Characters of Red Dead Redemption 2

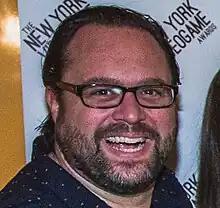
A 42-year-old man with black hair, a black beard, and glasses smiling with an open mouth at the camera.

Simon Pearson (Jim Santangeli) is the cook and butcher of the Van der Linde gang. His father and grandfather were both sperm whale hunters; Pearson wished to follow in their footsteps, but the occupation was obsolete by the time he finished school. For a brief period, he was part of the United States Navy. When he moved out west, he encountered financial trouble; Dutch discovered him and invited him into the gang. He sends Arthur to retrieve food and supplies several times and is responsible for setting up the camp with Susan Grimshaw upon each relocation. When the gang begins to collapse, Pearson becomes unhappy and decides to leave. Eight years later, in 1907, he owns and runs the general store in Rhodes, and is married.